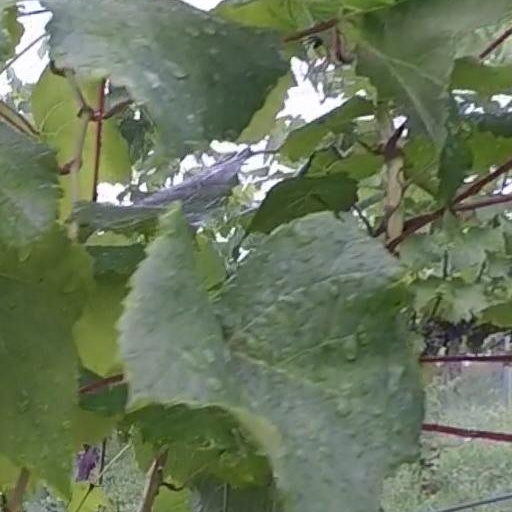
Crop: grape